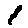
Label: 1